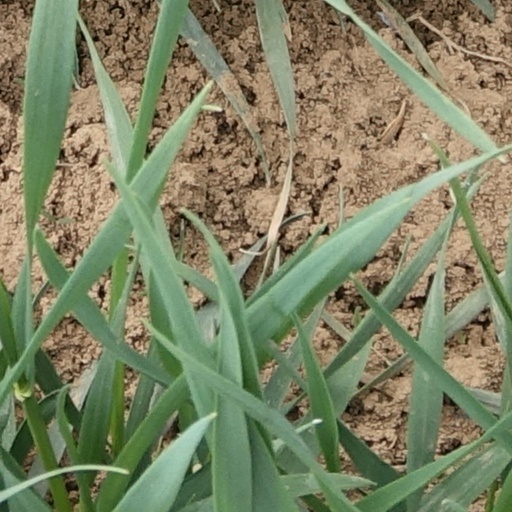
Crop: wheat